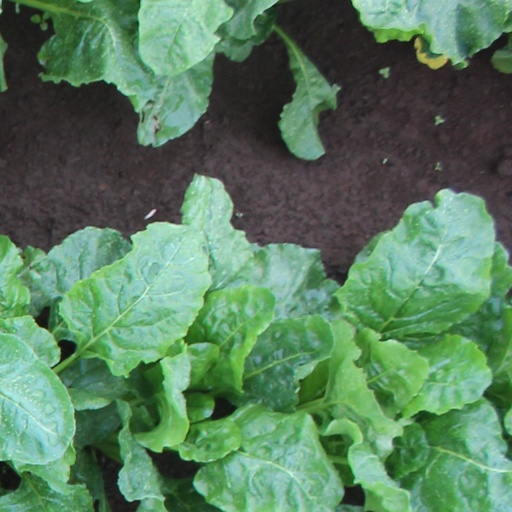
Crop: sugar beet